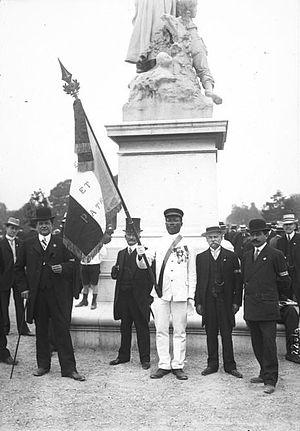
Manifestation de la Ligue des patriotes le 14 juillet 1912 (devant le piédestal du monument Quand même).
La Ligue des patriotes est fondée le 18 mai 1882 par Paul Déroulède. C'est un des mouvements pionniers du nationalisme français.